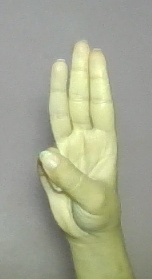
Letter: thaa